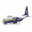
Label: airplane